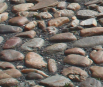
Surface type: cobblestone